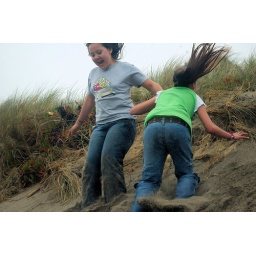
My daughter and niece playing in the sand at South beach Point Reyes.